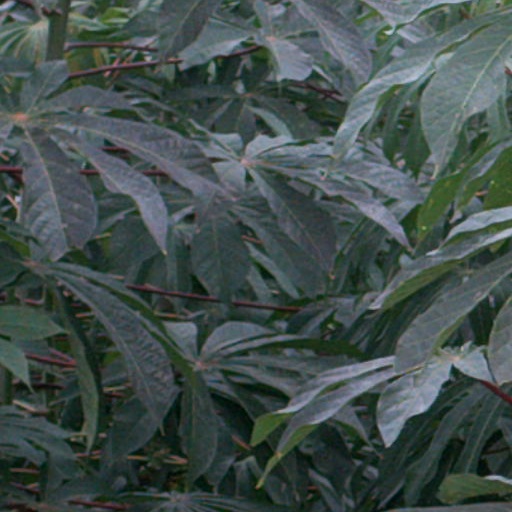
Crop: cassava